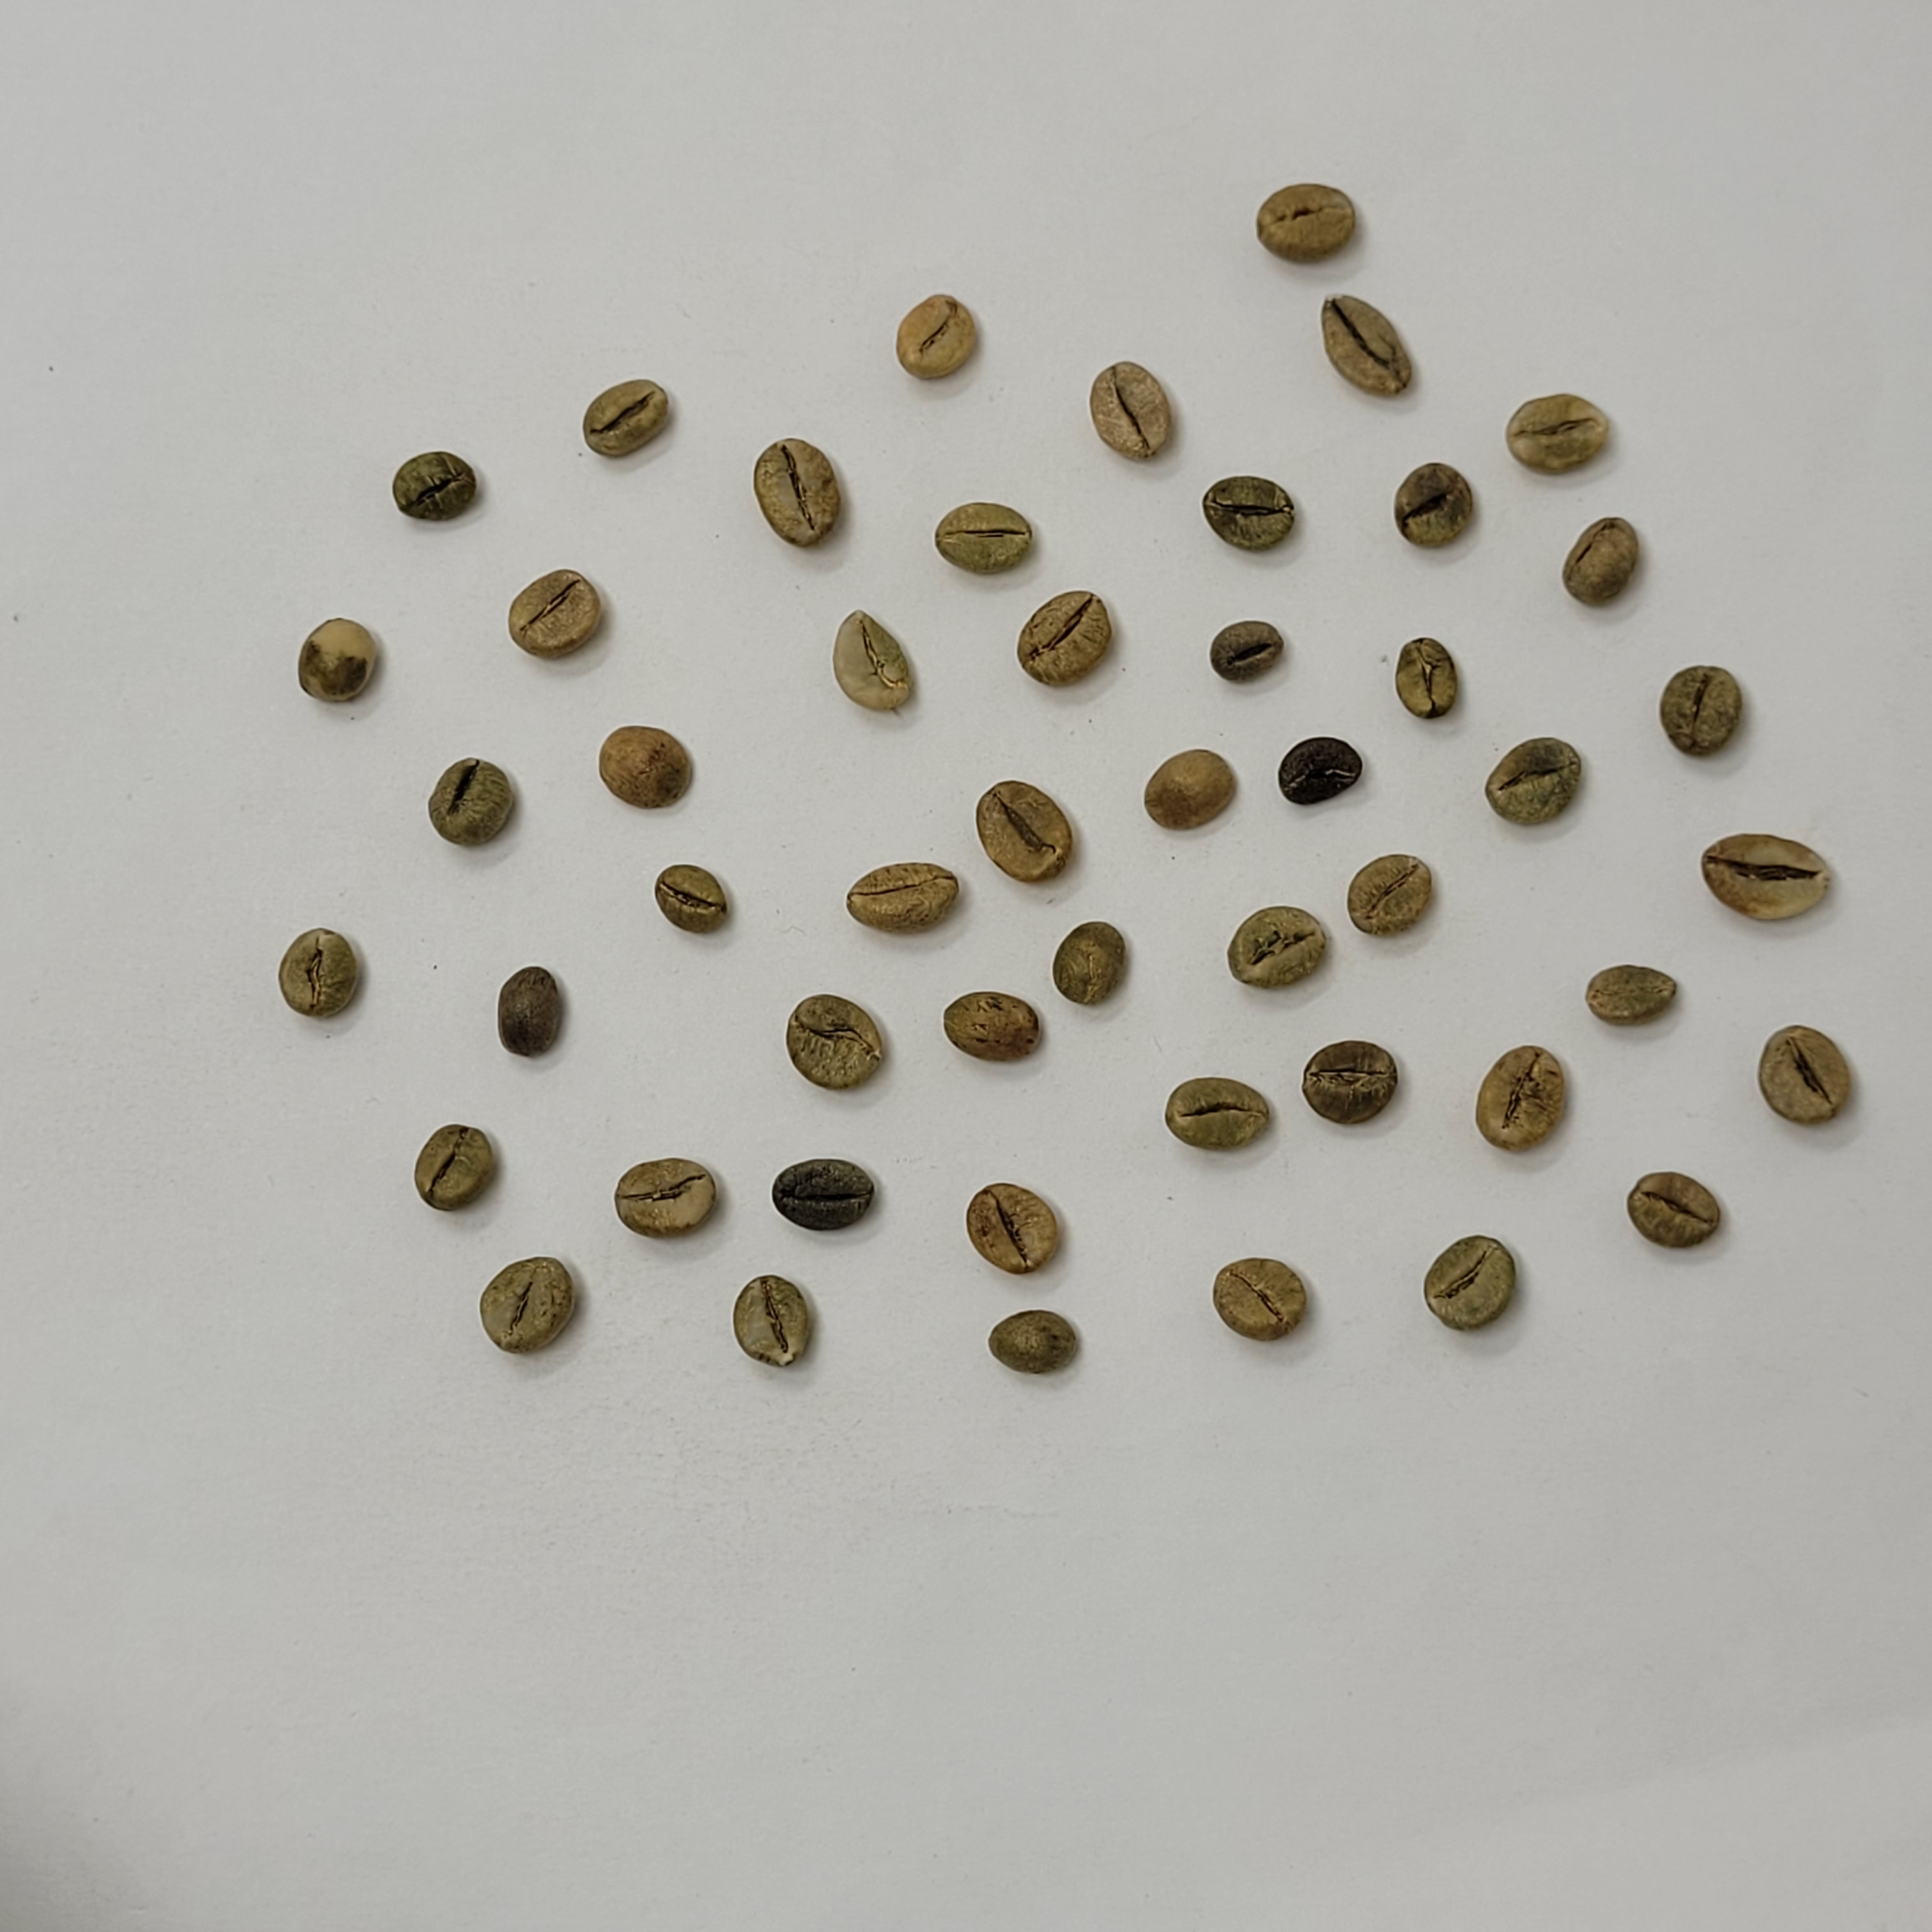
Coffee bean quality grade: Bulk